Koudougou

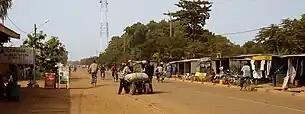
Street in Koudougou

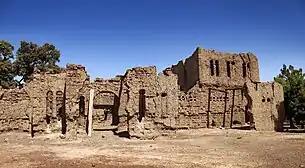
Ruins of the royal palace of the canton of Lalle

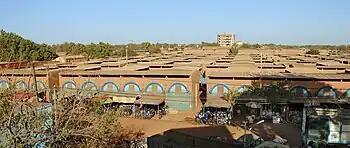
Koudougou's Market

The economy of the city is dominated by agriculture with annual GDP for the city amounting to around 17.5 billion CFA (apx. $36 million). The city has small industries such as a soap, shea butter, cotton and various textile factories. As of February 2007, the city had radio-television production and broadcasting installations for Tele-Yaka, a clothing recycling and manufacturing workshop, an experimental mango and green-leaf vegetable plantation, a metal forge for construction and maintenance of farming tools and implements, a metal waste-management and metal engineering workshop geared towards machine parts and motor components, an electronics repair shop and an open-air exhibition space for local sculptors.